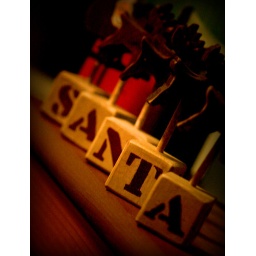
My house is undecorating this week...these are in a box now. Bye Santa!